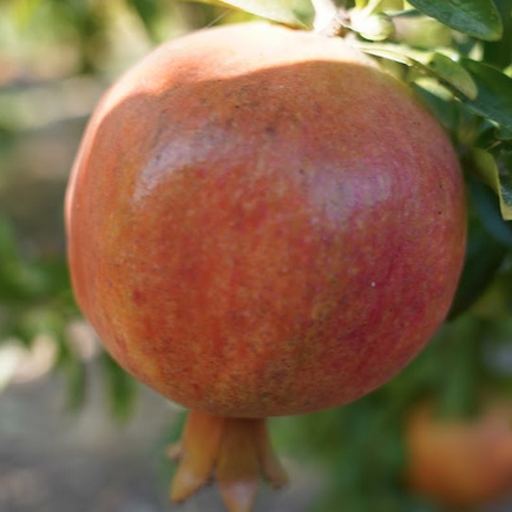
Label: Healthy